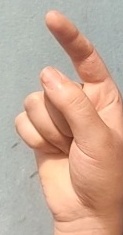
ASL sign: Z